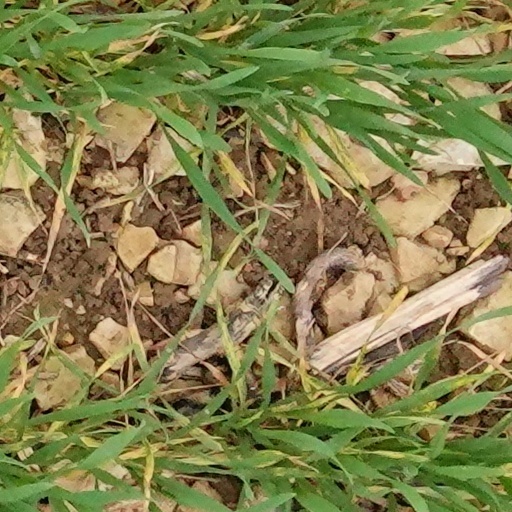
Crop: wheat